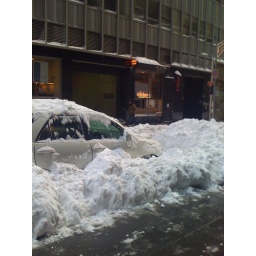
A Car in front of my office building in the financial district, trapped.